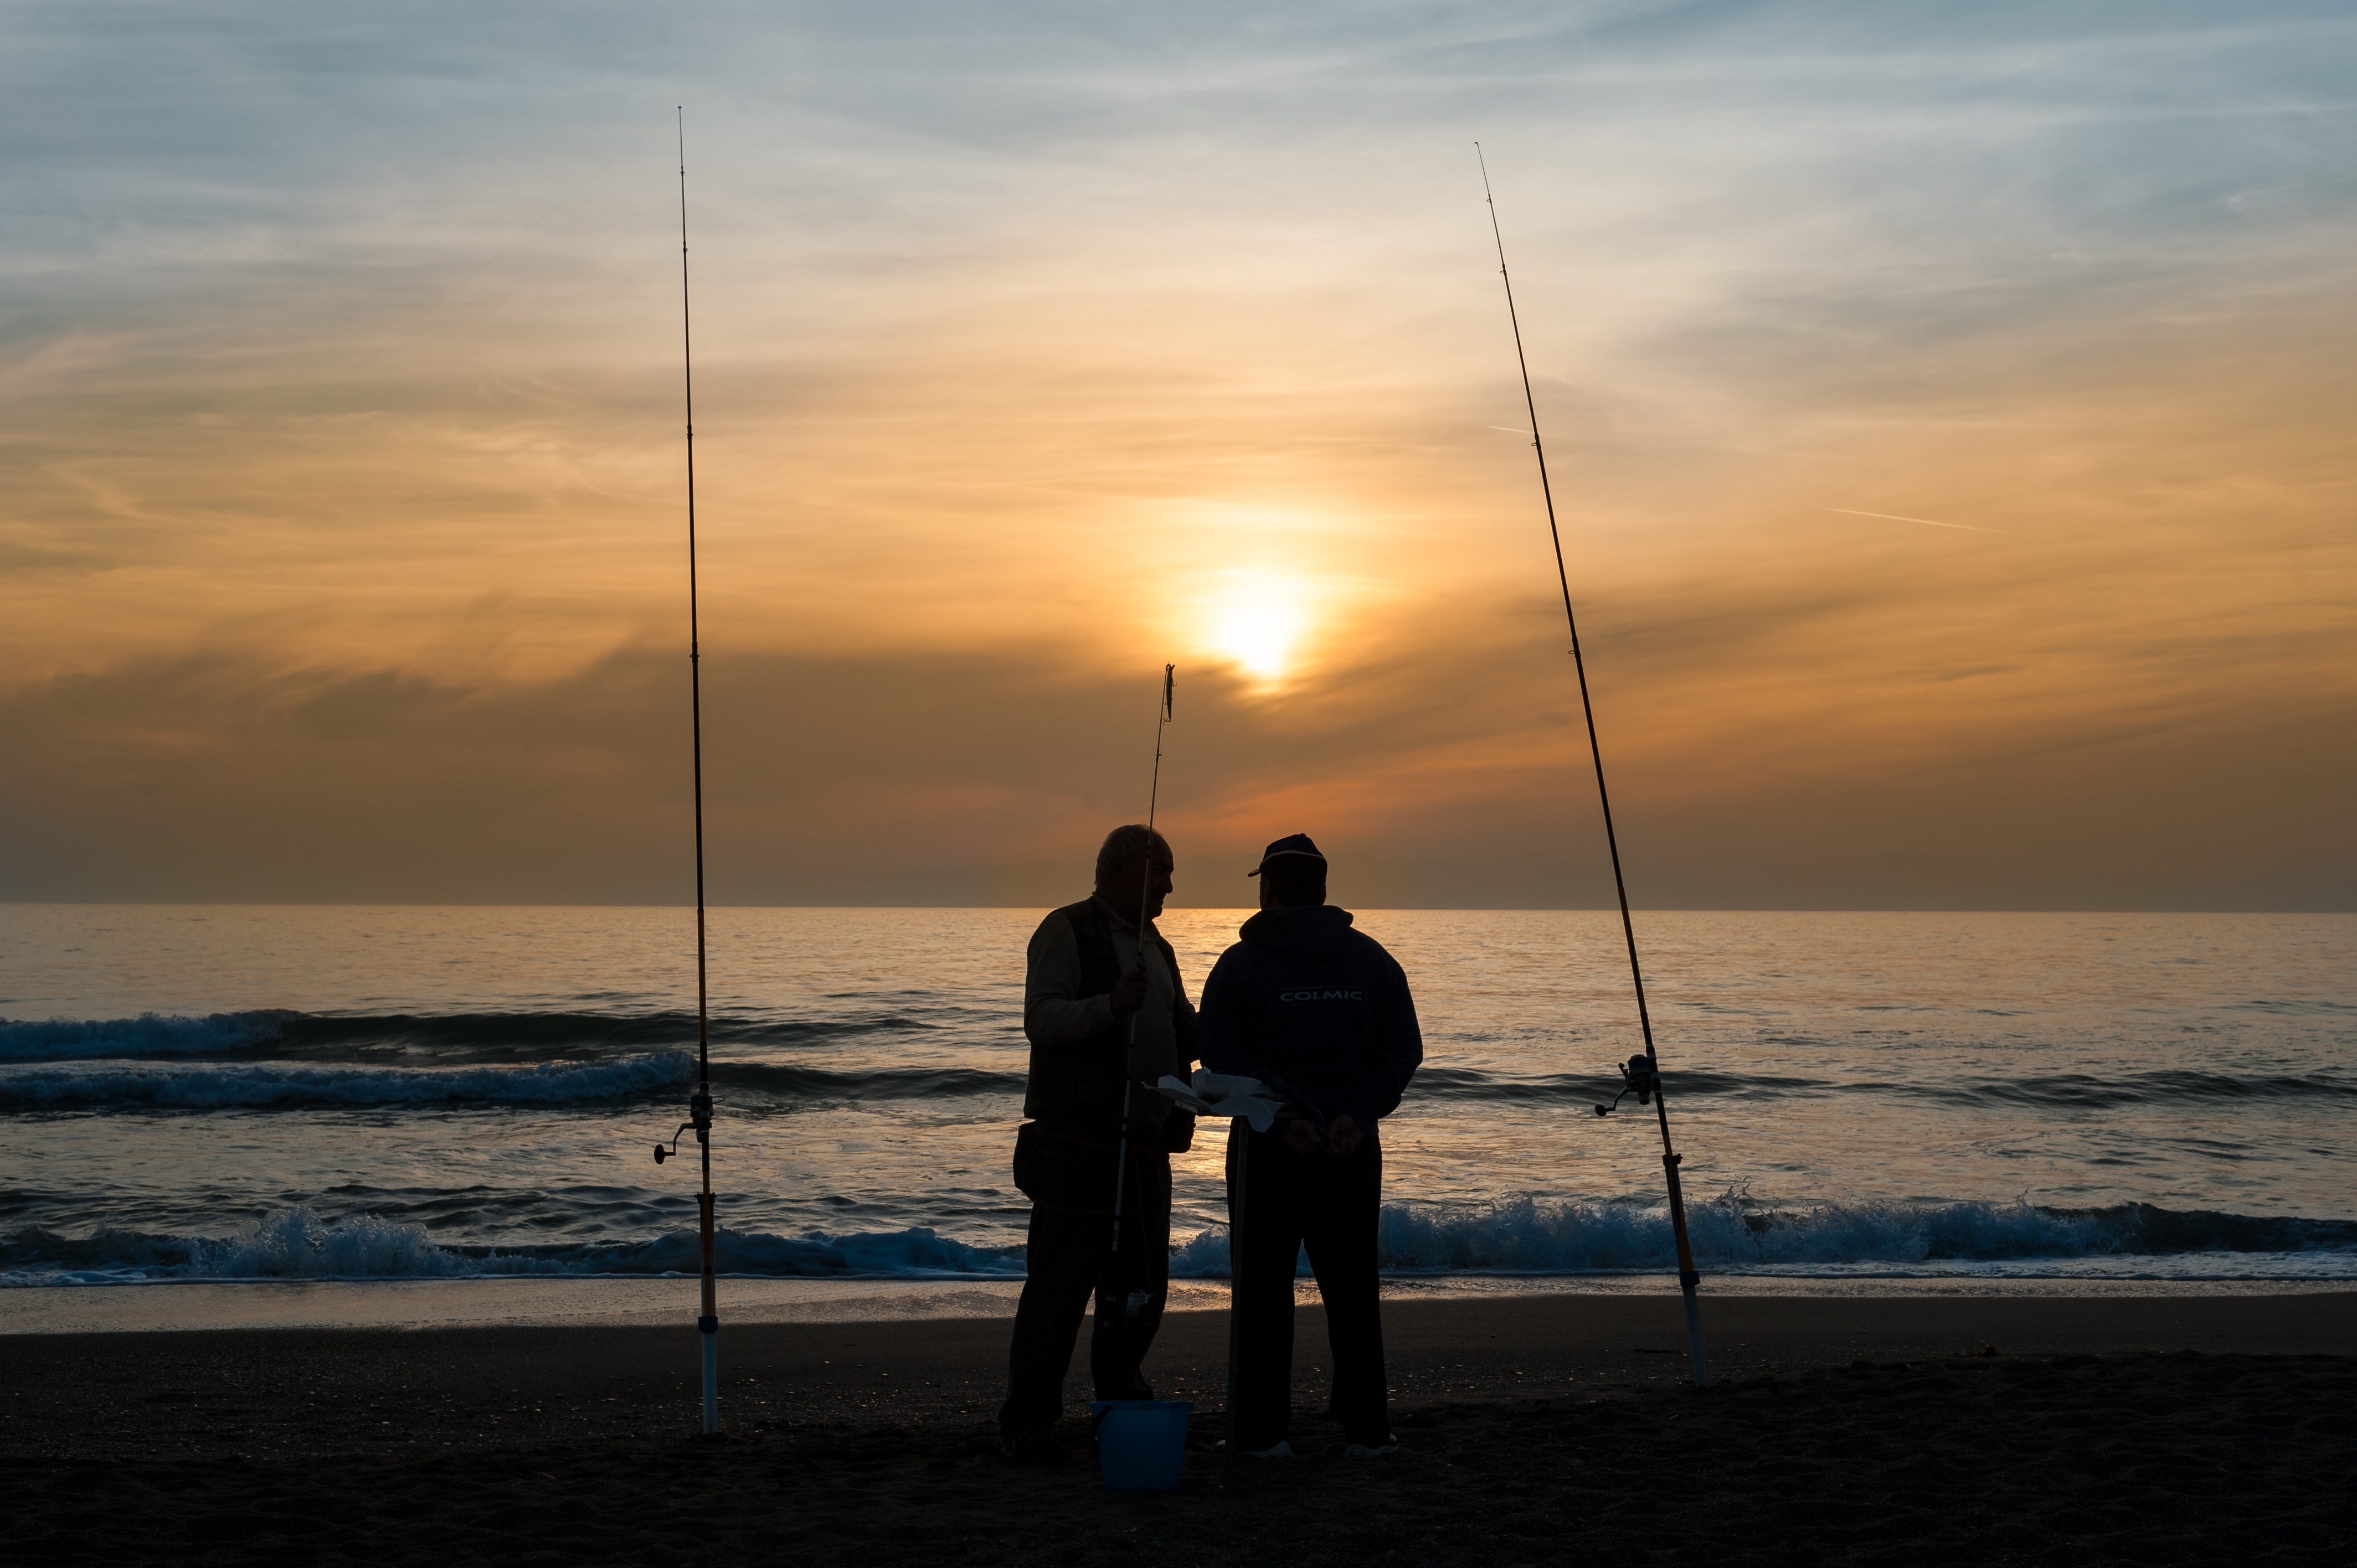
beach, sea, coast, sand, ocean, horizon, silhouette, cloud, sun, sunrise, sunset, sunlight, morning, shore, wave, dawn, summer, dusk, evening, bay, fishing rod, body of water, clouds, fishermen, cape